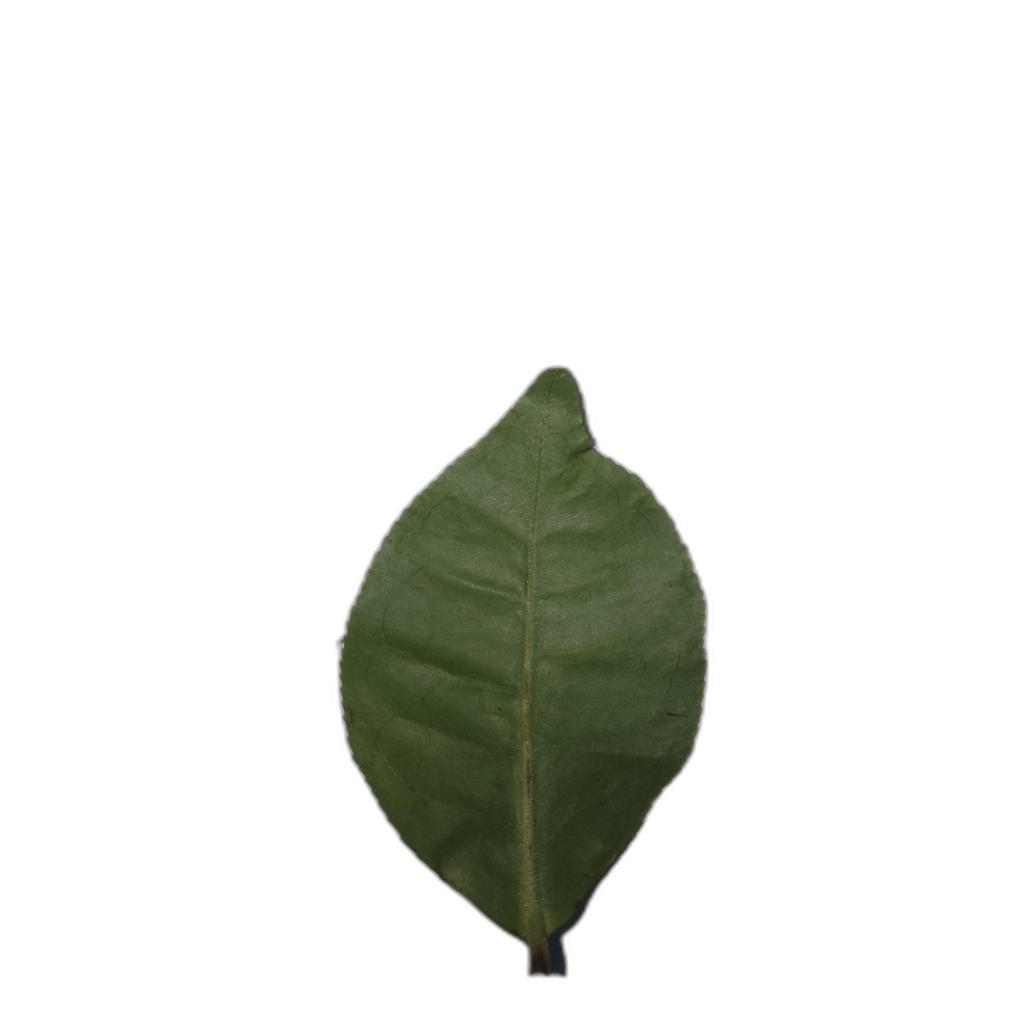
Label: Healthy